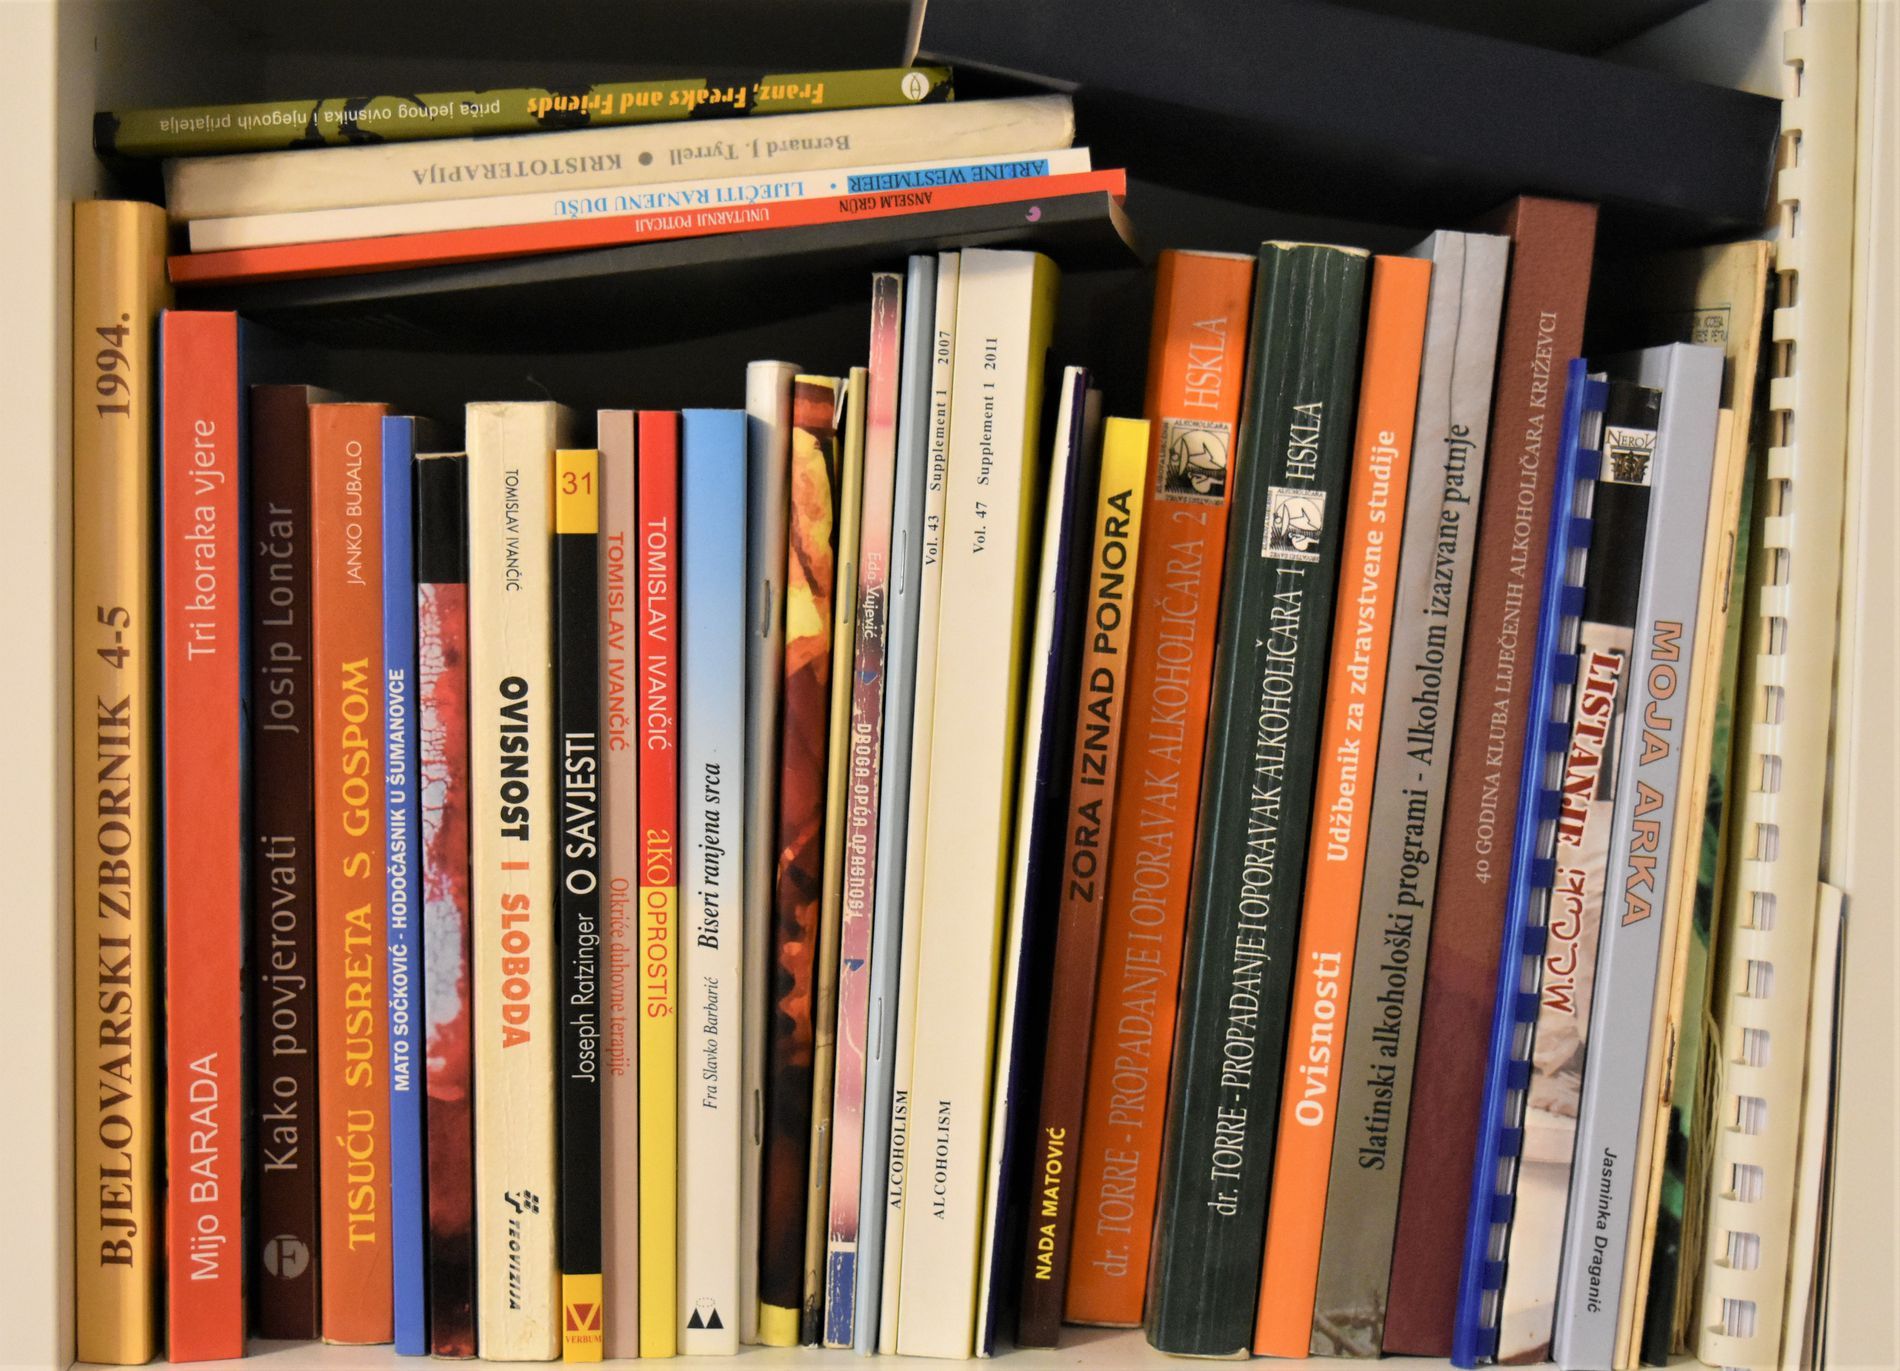
Bookshelf
A close-up shot of a bookshelf fully packed with vertically and horizontally stacked books. The spines show various colors, sizes, and titles, creating a visually dense but cozy and intellectual atmosphere.
A landscape picture taken from close up shot , focused directly on the book spines and covers, giving a feeling like you're standing right in front of the shelf. in a colorful palette . in a soft indoor lighting for a warm, authentic vibe. allover mode if cozy & Intellectual.
Labels: Furniture, Book, Publication, Indoors, Library, Shelf, Bookcase, Person, books
Camera: NIKON CORPORATION NIKON D7200
Lens: 18-55mm f/3.5-5.6, AF-S DX VR Nikkor 18-55mm f/3.5-5.6G II
Aperture: F4.8
Exposure: 1/60 sec
ISO: 4000
Focal length: 38.0 mm